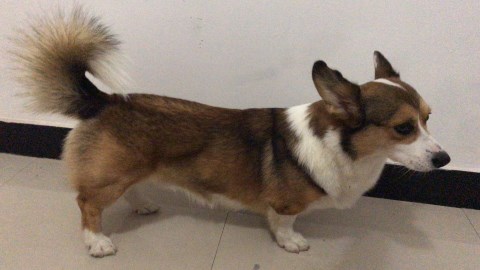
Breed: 2909-n000116-Cardigan